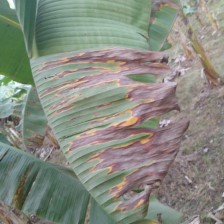
Label: sigatoka